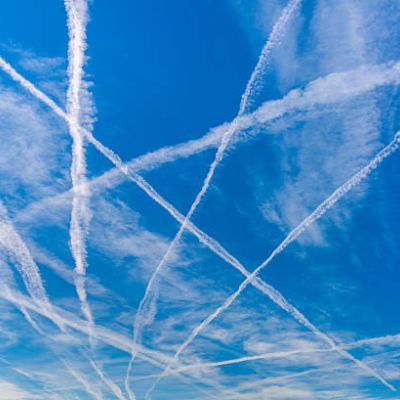
Cloud type: Contrail (Ct)